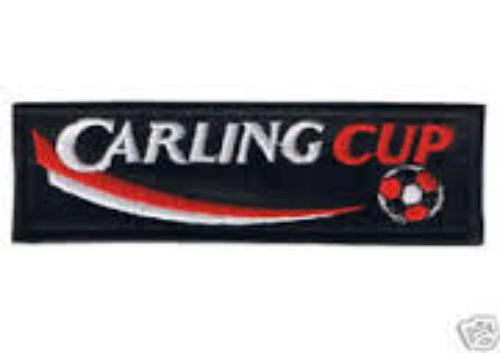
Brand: Carling
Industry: Food